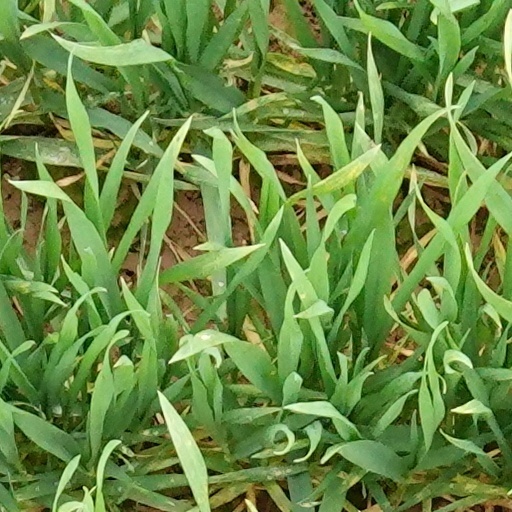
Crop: wheat